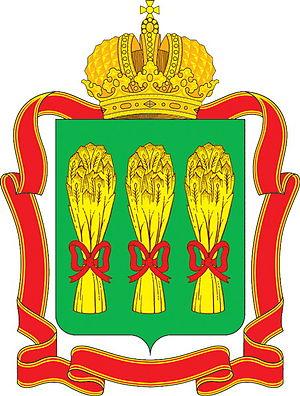
L'oblast de Penza est un sujet de la fédération de Russie. Sa capitale administrative est la ville de Penza.